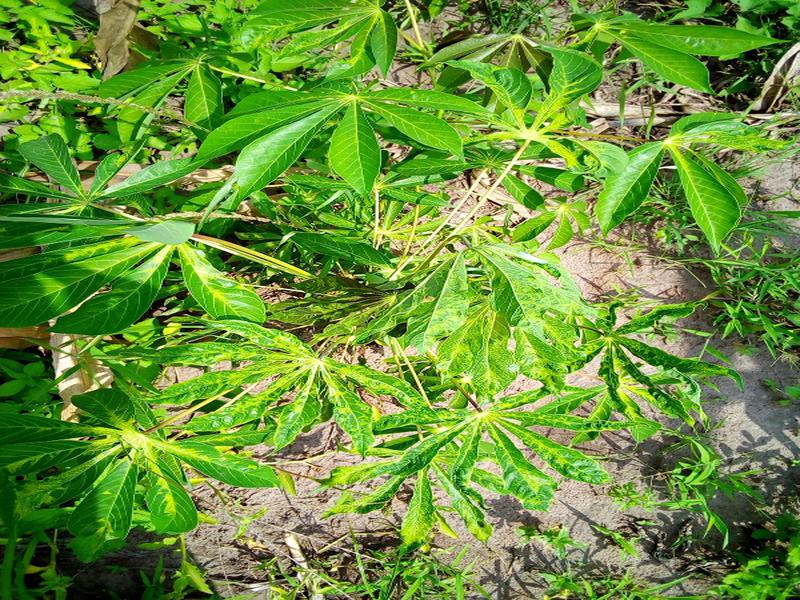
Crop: cassava
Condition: mosaic_disease